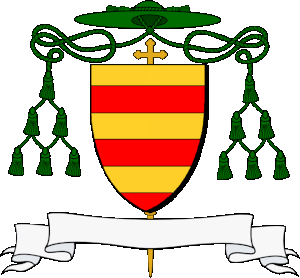
Fascé de six pièces d'or et de gueules